Second Presbyterian Church (St. Louis, Missouri)

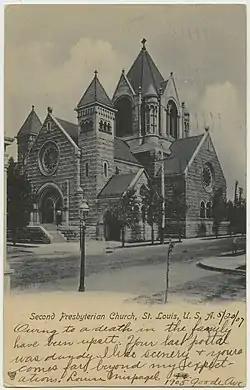
Church on a 1907 postcard

Second Presbyterian Church is a historic church at 4501 Westminster Place in St. Louis, Missouri.